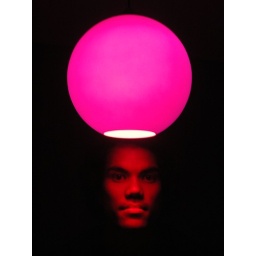
It's a red light bulb in a lamp of a blue colored glass shell.